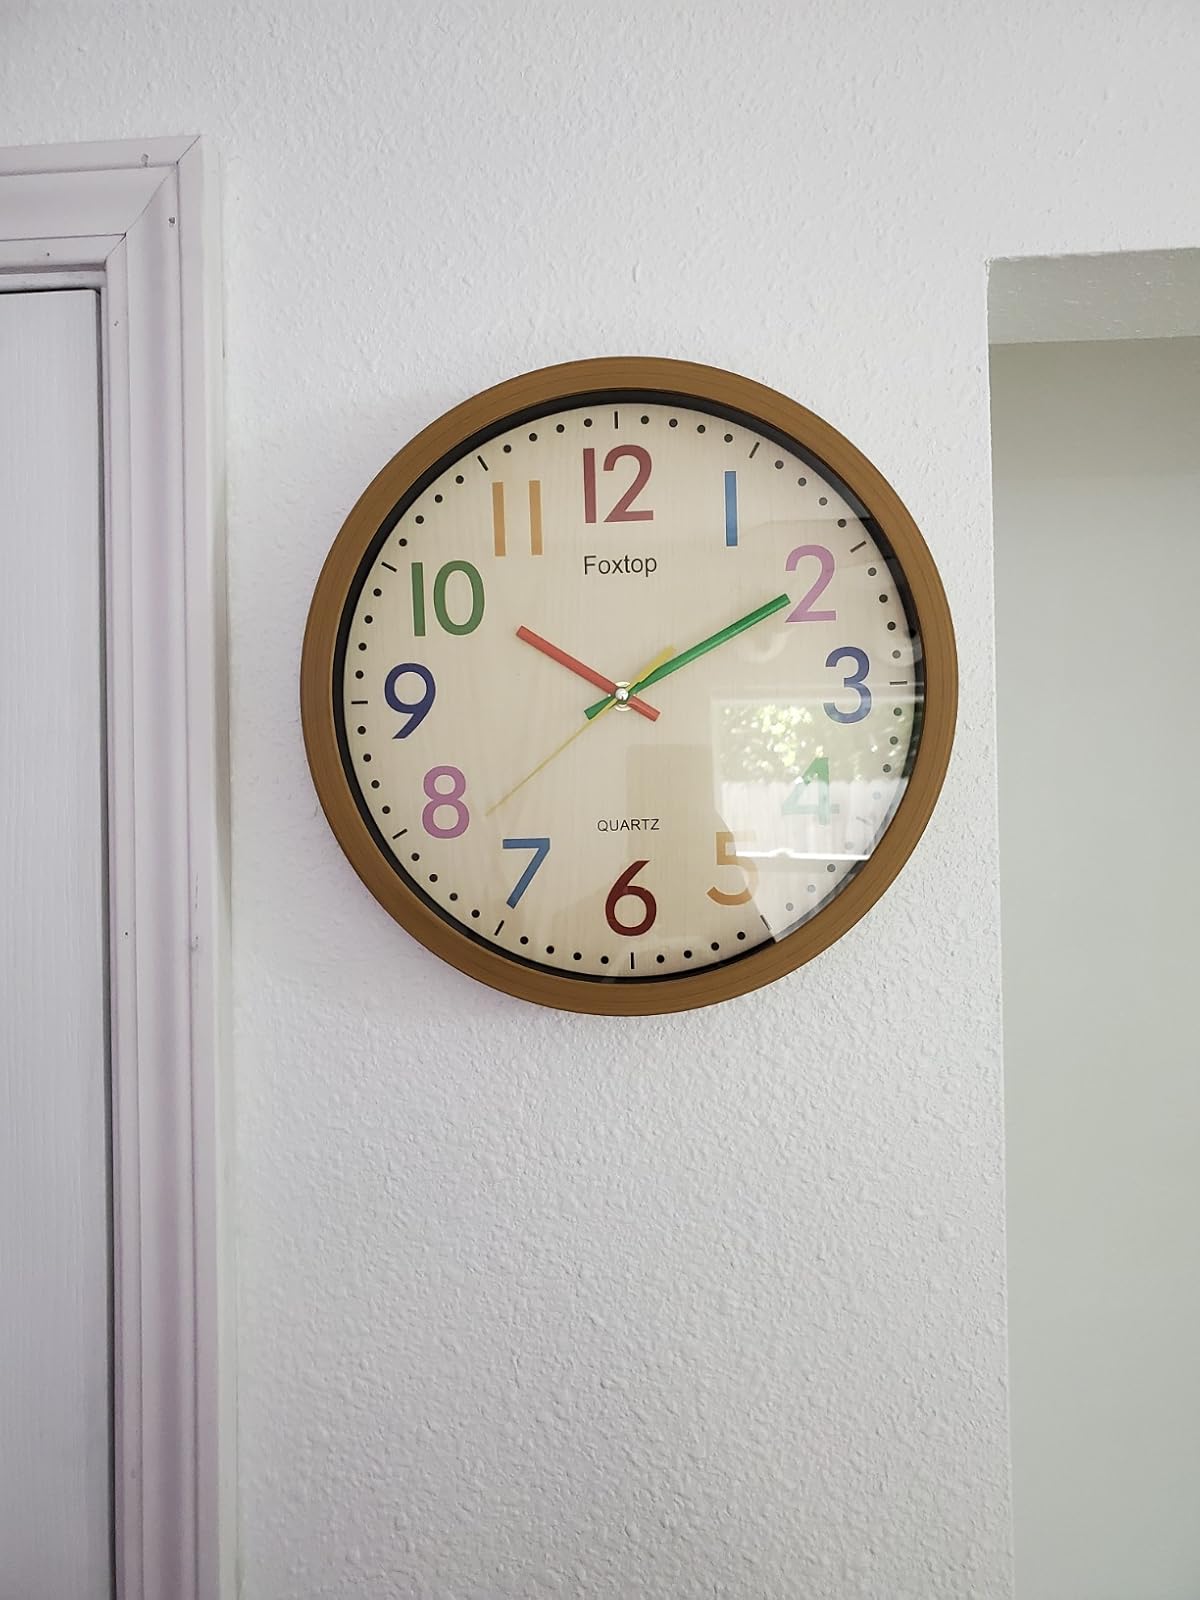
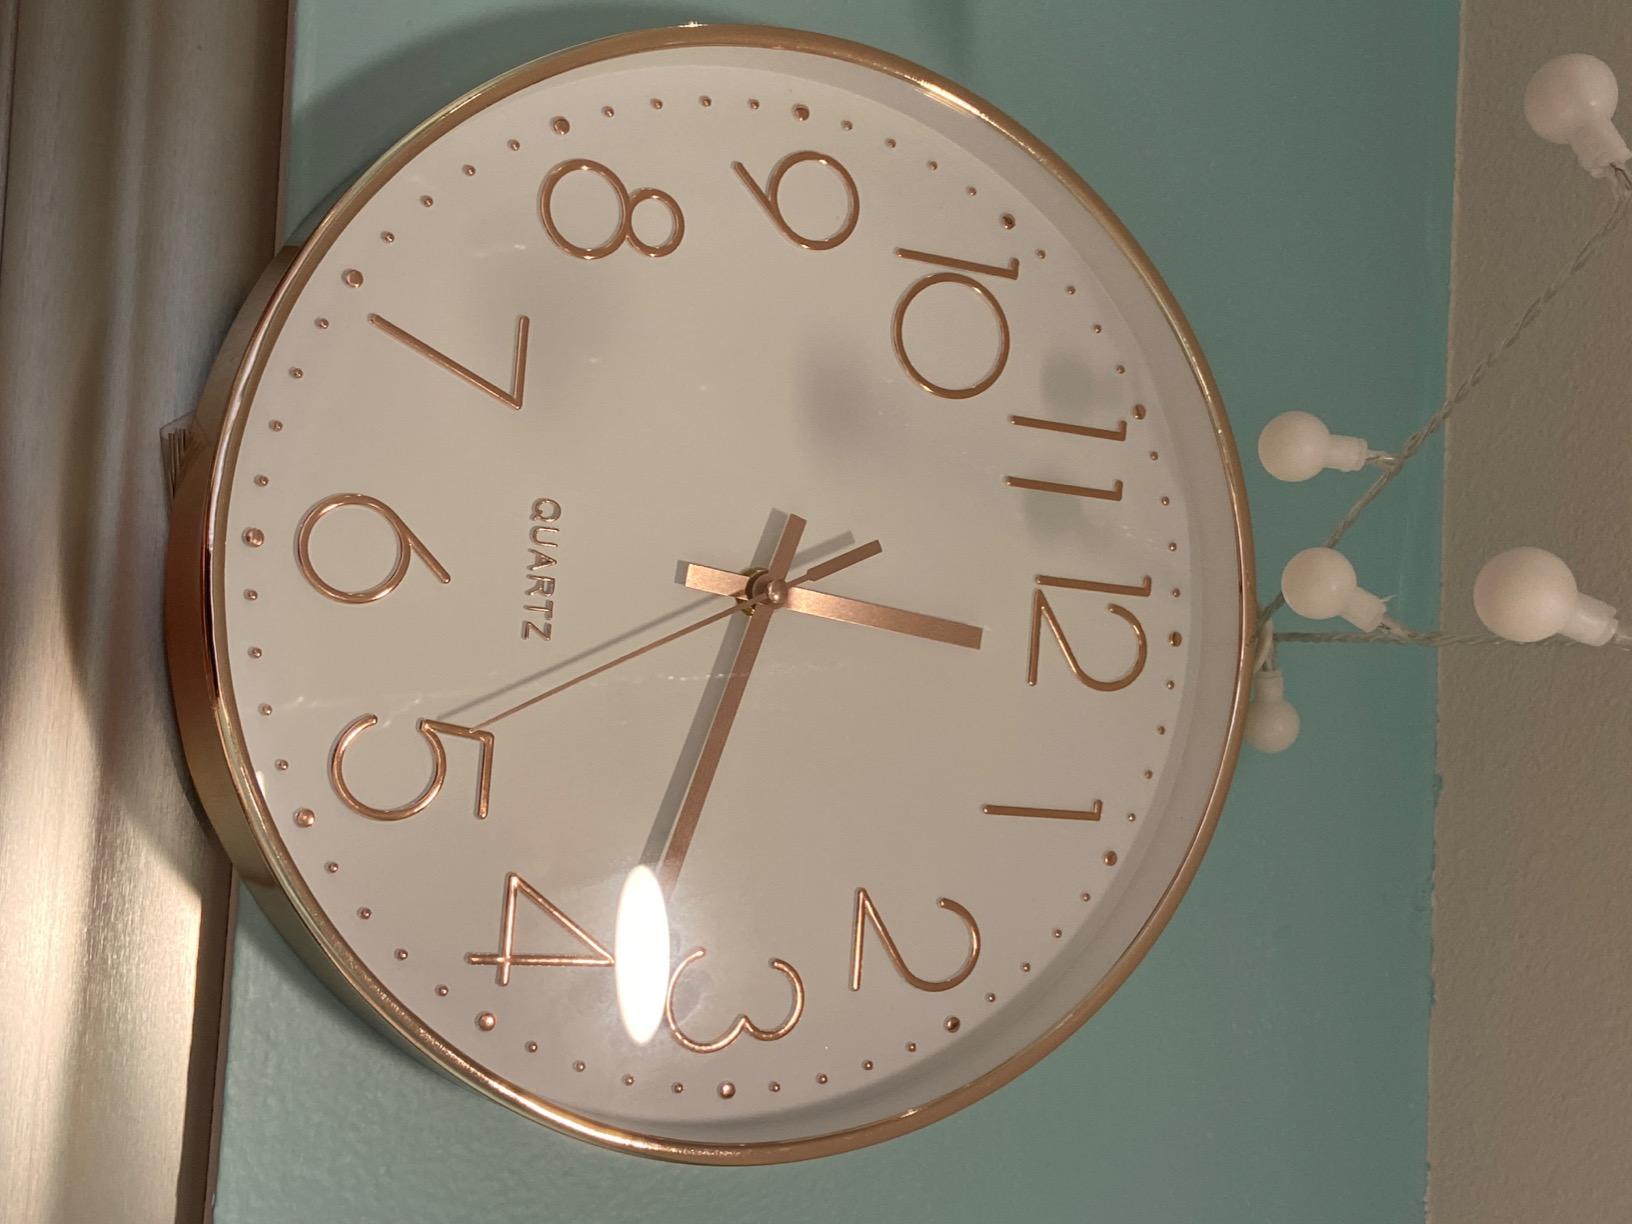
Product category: clock
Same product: no